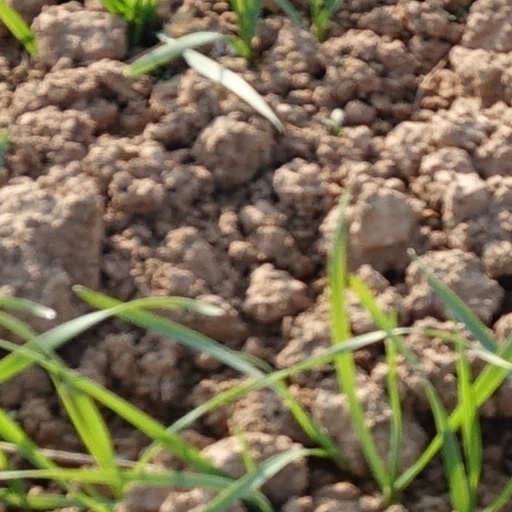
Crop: wheat